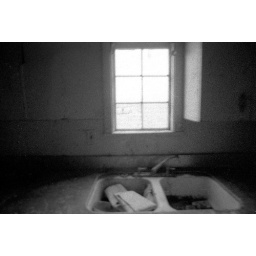
a sink with a bowl still in it.